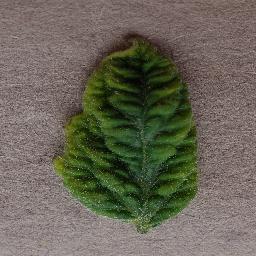
Label: Tomato___Tomato_Yellow_Leaf_Curl_Virus